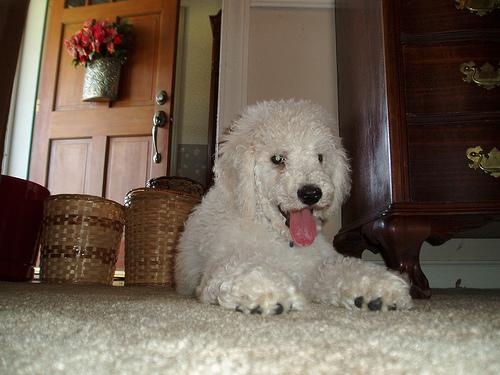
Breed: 316-n000118-standard_poodle